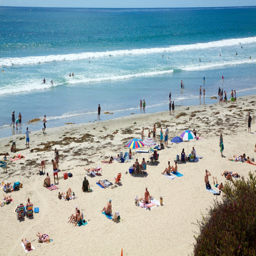
neighborhood which includes a beach as well as a large group of people